Jefferson C. Davis

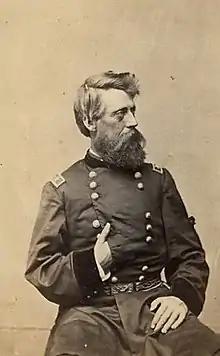

When the war began in April 1861, Davis was an officer in the garrison at Fort Sumter when it was bombarded by Confederate forces. The following month he was promoted to captain and given the task of raising a regiment in Indiana. Additionally, he was given responsibility over the commissary and supply. He requested assignment as a regimental commander, growing bored with his garrison duties. After the death of Brigadier General Nathaniel Lyon and the loss at Wilson's Creek, his request was gratefully accepted. His experience as a regular in the federal army made him a rare commodity, and he was given command of the 22nd Indiana Infantry Regiment, receiving a promotion to colonel.